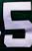
Number: 5